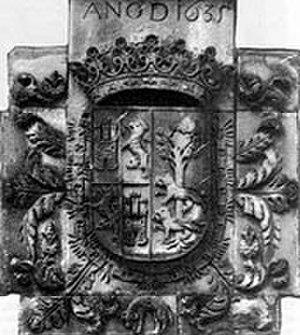
Enkarterri en basque, ou Las Encartaciones en espagnol, est une comarque et une sous-région historique de la Biscaye, une province du nord de l'Espagne. Elle s'étend du fleuve Nervion à l'estuaire de Bilbao à l'ouest, en s'étirant entre les montagnes frontalières cantabriques et de Castille et Léon. La population actuelle de la comarque Enkarterri est de 30 966 habitants, et le principal centre urbain est la municipalité de Balmaseda.